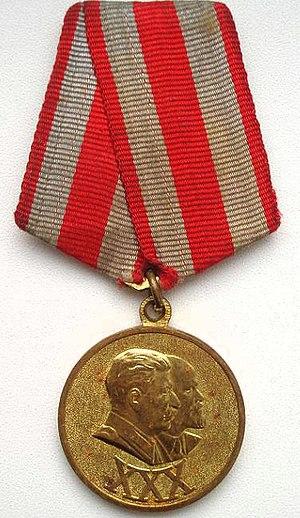
Médaille du Jubilé ""30 Ans des Forces Armées de l'URSS"" (avers) Русский: Юбилейная медаль «30 лет Вооружённых Сил СССР», аверс медали."
Les décorations dans cette liste sont des décorations de l'ex-Union Soviétique décernées pour reconnaître des réalisations militaires et civiles. Certaines de ces récompenses ont été abolies suite à la dissolution de l'Union soviétique, alors que d'autres sont conservées par la Fédération de Russie à partir de 1991 et furent simplement retravaillées afin d'abroger les signes communistes.